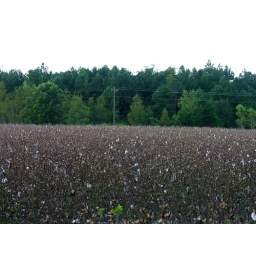
Dixie, The Land O' Cotton - This field has been picked clean by a cotton pickin' machine